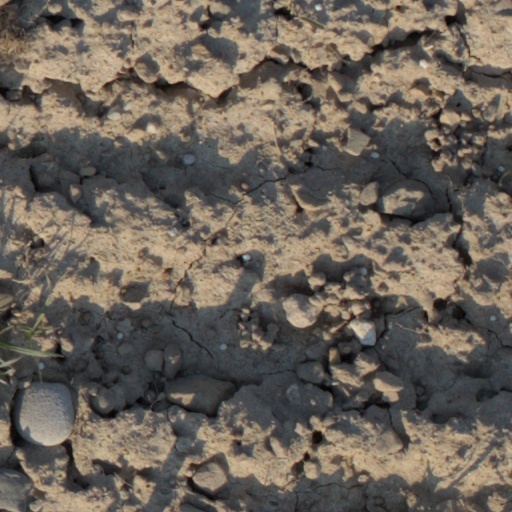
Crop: wheat